Hugo Award for Best Fancast

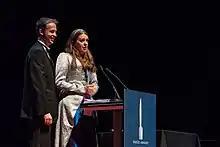
Peter and Emma Newman accepting the 2017 Hugo Award for Best Fancast

The Hugo Award for Best Fancast is one of the Hugo Awards, and is awarded to the best non-professional audio or video periodical devoted to science fiction, fantasy, or related subjects. The Hugo Awards have been described as "a fine showcase for speculative fiction" and "the best known literary award for science fiction writing".